American Violence

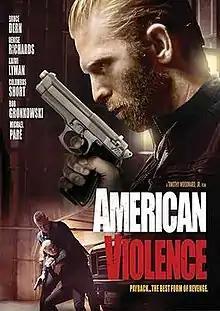
Theatrical release poster

American Violence is a 2017 American crime drama film directed and produced by Timothy Woodward Jr. and produced by Jose Alvarado, Lauren De Normandie, Henry Penzi and Michael Long. The film stars Bruce Dern, Denise Richards, Kaiwi Lyman-Mersereau, Columbus Short, Rob Gronkowski, and Michael Paré.